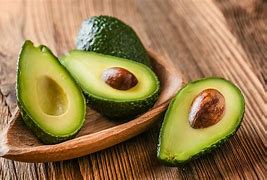
Label: Avocado